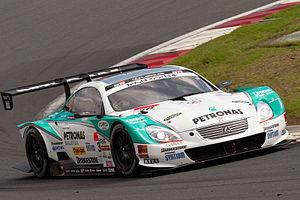
Kazuki Nakajima, né le 11 janvier 1985 à Okazaki, préfecture d'Aichi au Japon, est un pilote automobile japonais. Fils de l'ancien pilote de Formule 1 Satoru Nakajima, il est devenu champion du Japon de Formule Toyota en 2003. Après plusieurs saisons de Formule 3 japonaise, une saison en F3 Euroseries et une autre en GP2 Series, il accède à la Formule 1 à l'occasion de l'ultime Grand Prix de la saison 2007 au Brésil. Il devient pilote titulaire au sein de l'écurie Williams-Toyota à compter de la saison 2008 ; il dispute également la saison 2009 puis quitte la Formule 1. Depuis 2012, il pilote pour Toyota en endurance avec qui il remporte les 24 Heures du Mans en 2018 et 2019.